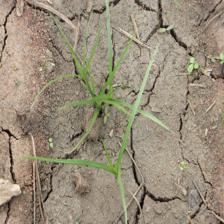
Label: Grass